Nordfjordeid

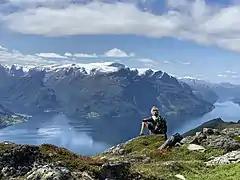
View from Sagatindene

Geirangerfjord and the famous glacier at Briksdalen which attracts numerous international tourists every year are close to Nordfjordeid. There are several trails close to the town center, with marked paths to ensure easy travel. There are many possibilities of fine hiking in the mountains, either north or south, surrounding the town, a hiking trail starting near the Lote Tunnel going south leads to a magnificent high view over other arms of the Nordfjorden and splendid area.